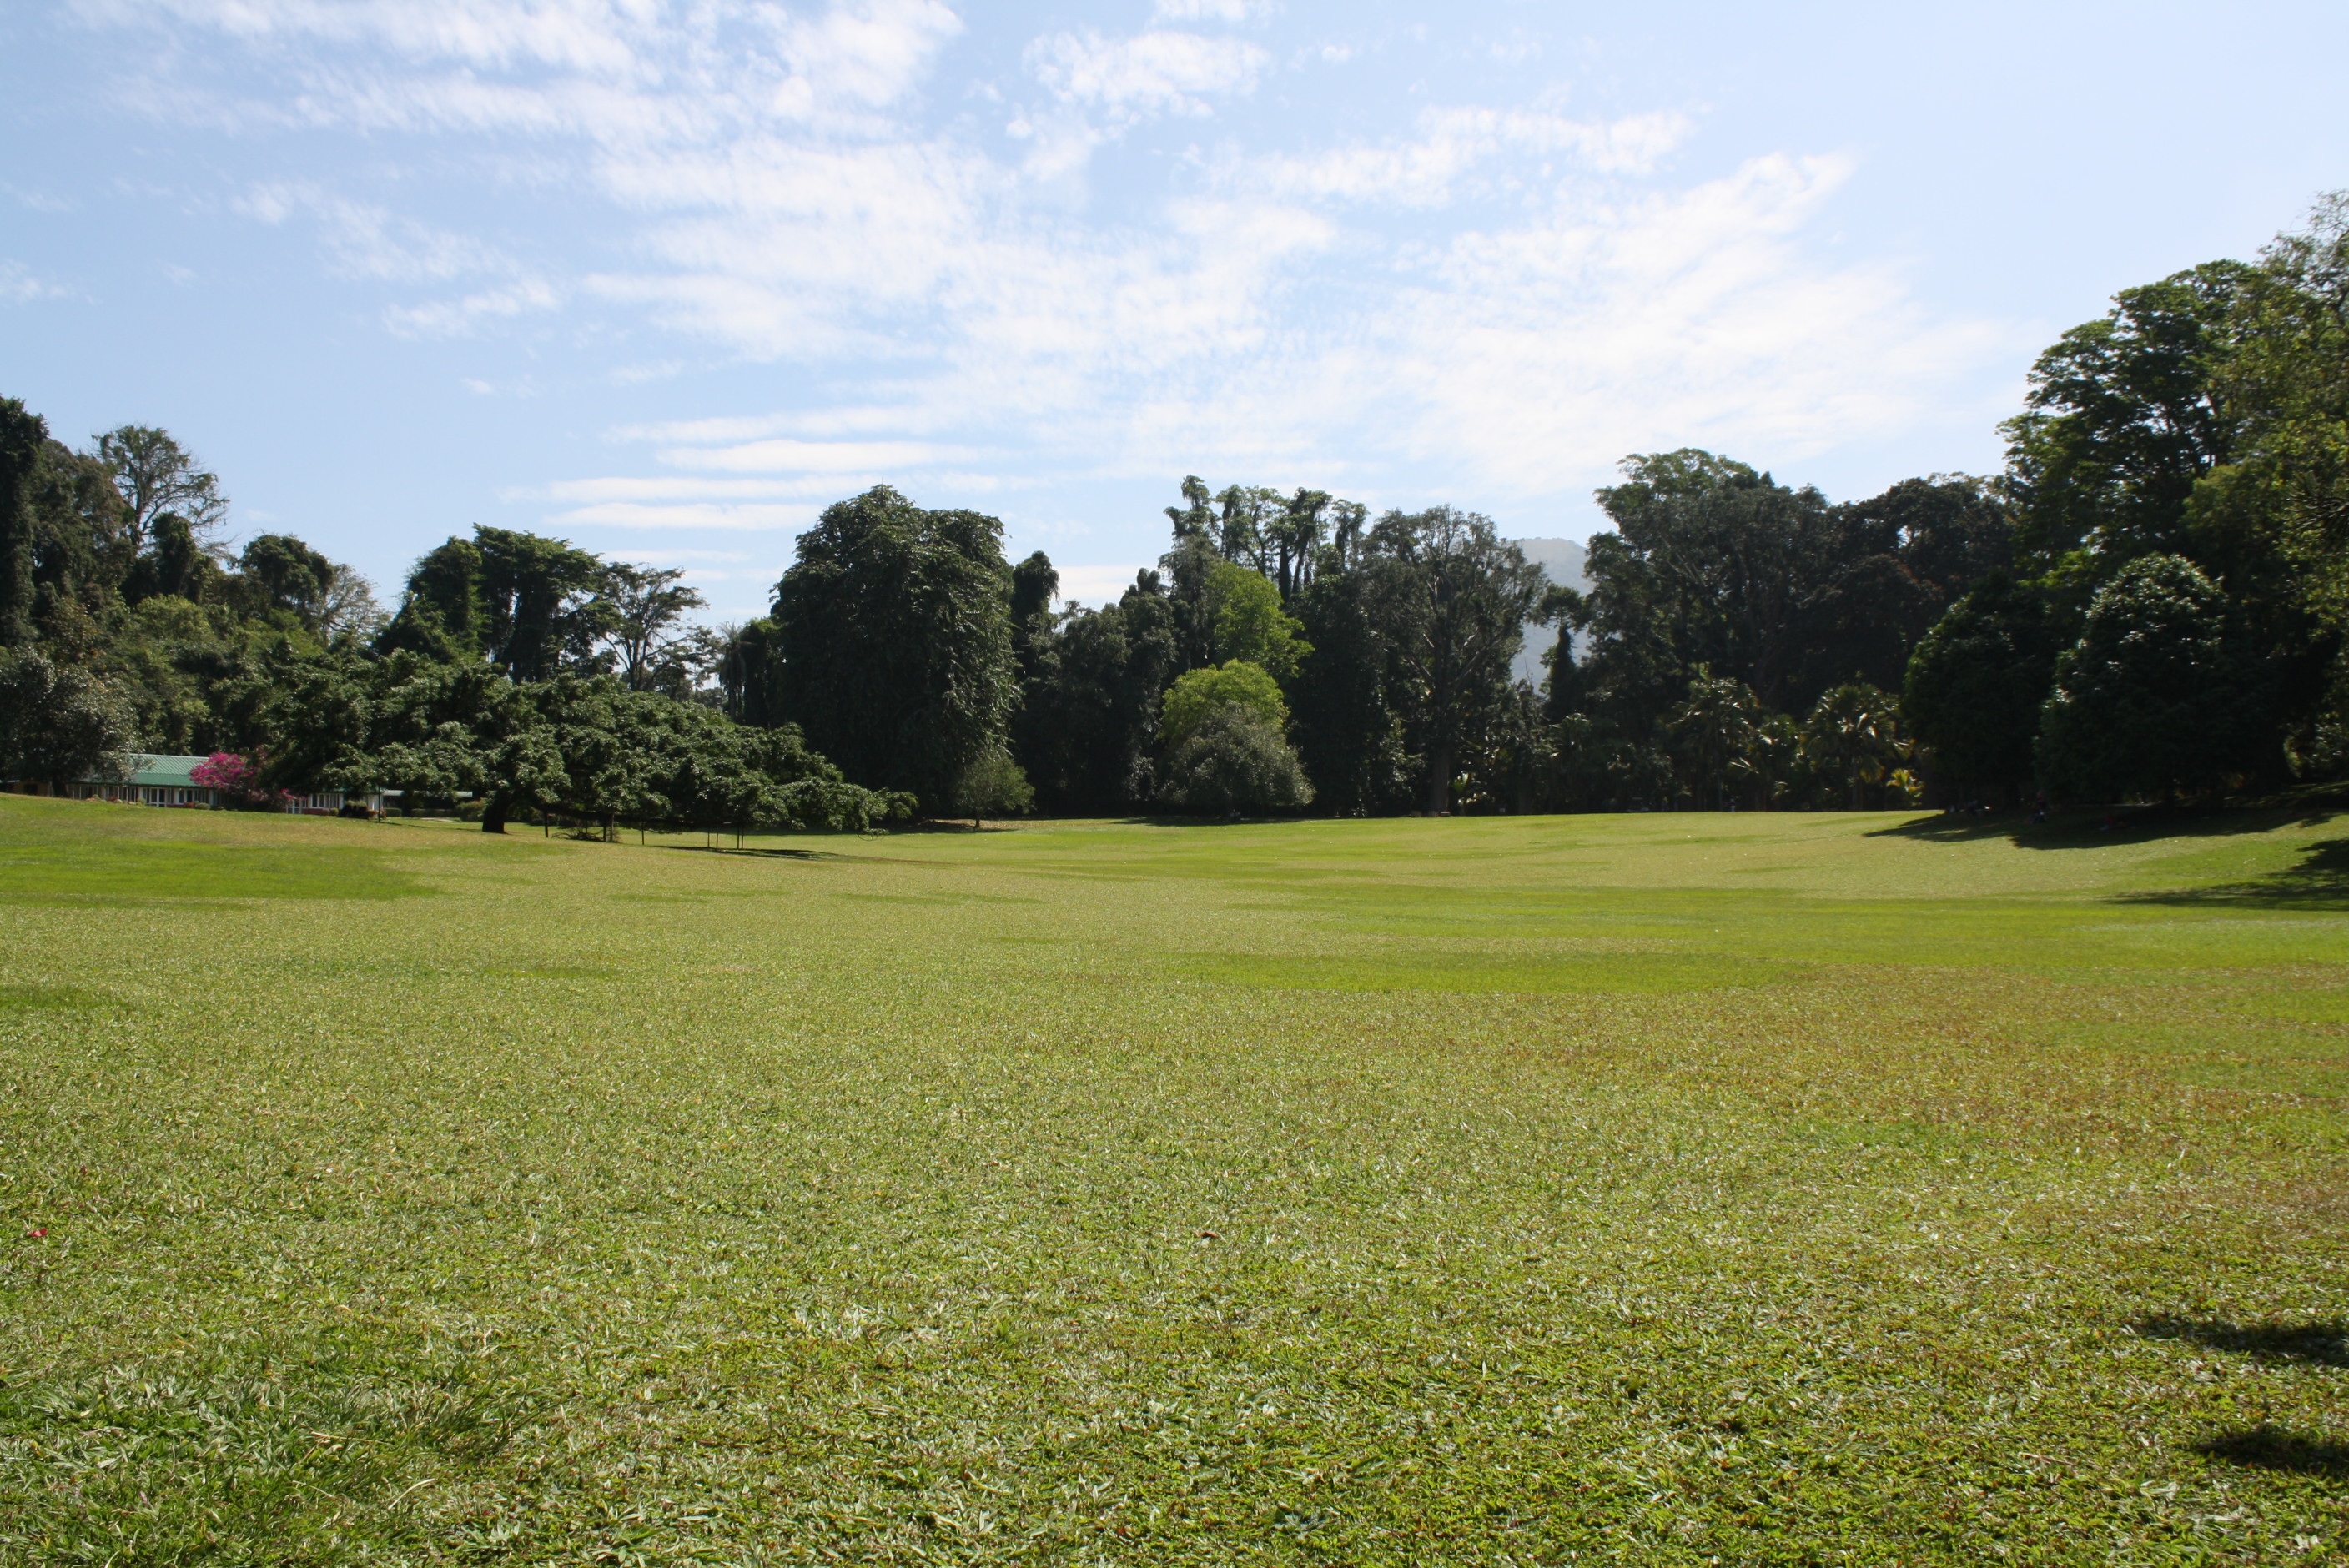
tree, nature, grass, structure, field, lawn, meadow, prairie, hill, spring, green, pasture, park, soil, plain, golf course, golf club, prato, grassland, rural area, day light, sport venue